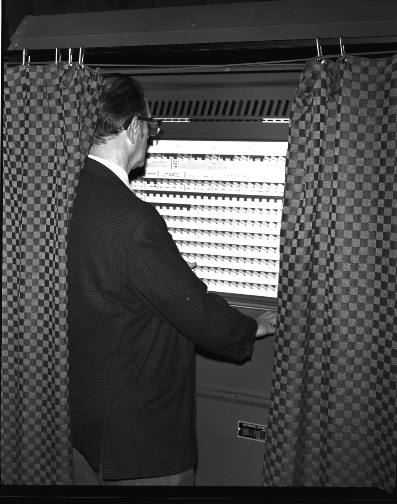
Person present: Yes